Zoilo Versalles

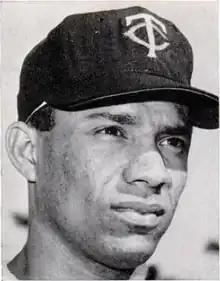
Versalles in 1963.

Zoilo Casanova Versalles Rodriguez (December 18, 1939 – June 9, 1995), nicknamed "Zorro", was a Cuban professional baseball player. He played as a shortstop in Major League Baseball, most notably for the Minnesota Twins/Washington Senators. He was the catalyst who led the 1965 Twins to their first World Series after moving from Washington to Minnesota. The same year he also won the American League Most Valuable Player award.